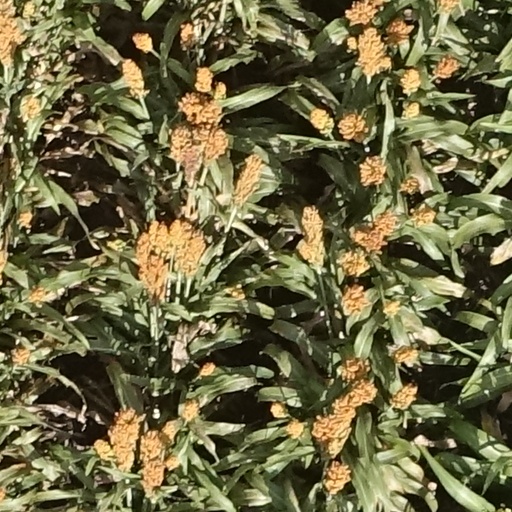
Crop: sorghum